Building blocks (toy)

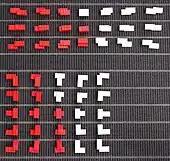
All 24 ways to arrange two 4×2 bricks of the same color. All white pairs are each already represented by one of the red pairs.

The building blocks are usually sold in building block sets with building instructions, less often as single-variety or mixed bulk. In addition to the main model of a set, building instructions for an alternative model ("B-model") are occasionally included, often advertised as such ("2-in-1", "3-in-1"). Building blocks are produced in different shapes, sizes and systems worldwide by various manufacturers, with the majority of manufacturers following Lego's construction dimensions, a grid size of 8 × 8 mm (and other shape specifications), to keep their plug-in systems compatible. In addition to the standard shapes, most manufacturers produce special bricks onto which, in turn, bricks of the type described at the beginning can be placed or clamped.